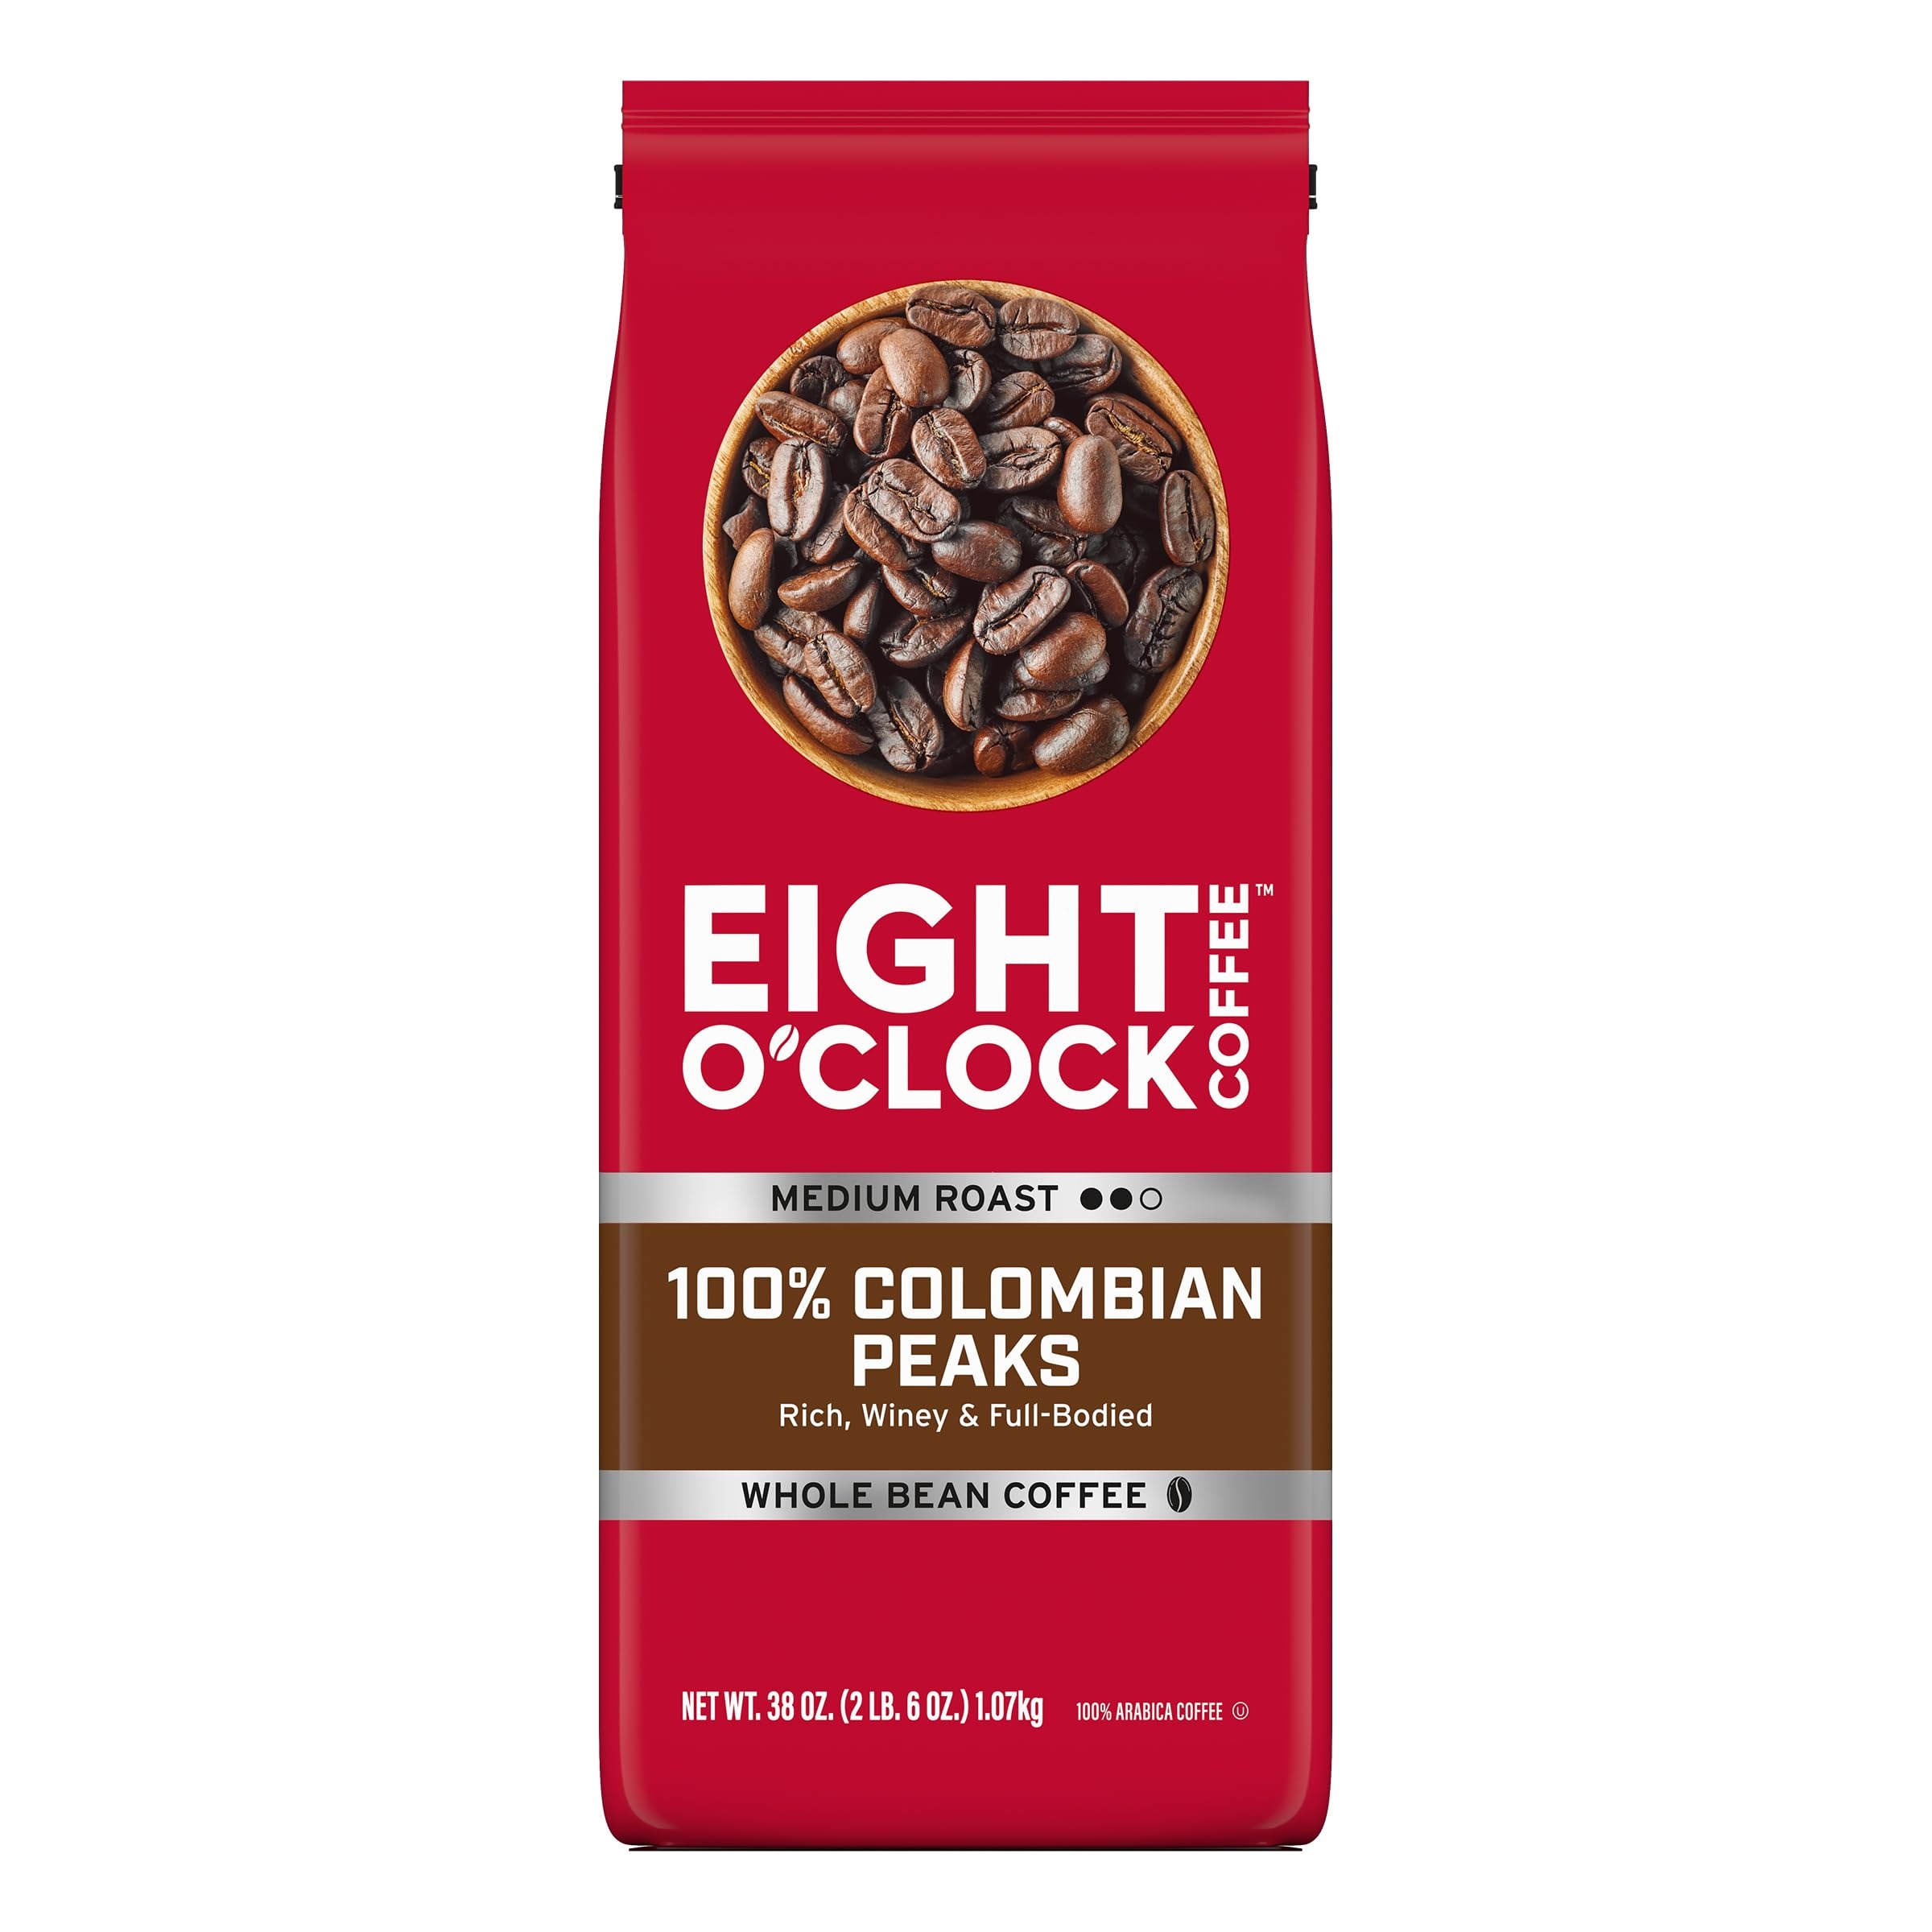
Item Name: Eight O'Clock Coffee 100% Colombian Peaks Whole Bean Coffee, Medium Roast, 38 Ounce (Pack of 1) - Rich, Winey & Full Bodied
Bullet Point 1: Medium Roast, Whole Bean Coffee
Bullet Point 2: Rich, Winey & Full-Bodied
Bullet Point 3: Our award-winning roast of 100% Colombian beans. Cultivated at a high altitude in Colombia’s rich, volcanic soils, these beans are harvested at their optimum ripeness. Medium roasted with winey notes and a rich, elegant aroma with a full-bodied finish
Bullet Point 4: Quality Guaranteed: 100% Arabica beans for premium quality and taste, Kosher certified
Bullet Point 5: Commitment to Environment: Through partnerships with different coffee organizations, we hope to support the coffee farming community with the goal to help improve the quality of life for all people involved in the coffee supply chain
Value: 38.0
Unit: Ounce

Price: 13.98